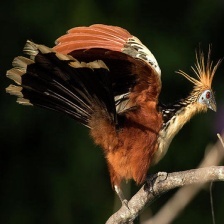
Species: HOATZIN
Scientific name: OPHISTHOCOMUS HOAZIN